Titanis

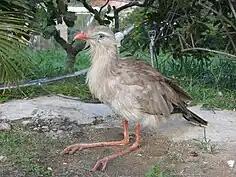
The red-legged seriema, one of the closest living relatives of phorusrhacids

The oldest phorusrhacid fossils come from South America during the Paleocene (when the continent was an isolated island) and survived until the Pleistocene, eventually spreading to North America through "Titanis". Though fossils from Europe and Africa have been assigned to the group, their classification is disputed. It is unclear where the group originated; both cariamids and phorusrhacids may have arisen in South America, or arrived from elsewhere when southern continents were closer together or when sea levels were lower. Since phorusrhacids survived until the Pleistocene, they appear to have been more successful than the South American metatherian thylacosmilid predators (which disappeared in the Pliocene), and it is possible that they competed ecologically with placental predators that entered from North America in the Pleistocene. "Titanis" itself coexisted with a variety of placental mammalian predators, including carnivorans like the saber-toothed cat "Smilodon", cheetah-like "Miracinonyx", wolf-like "Aenocyon", and the short-faced bear "Arctodus". All of these genera, including the last phorusrhacids, went extinct during the Late Pleistocene extinctions.